Sonic the Hedgehog 4: Episode I

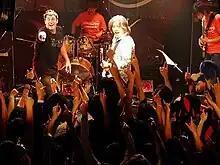
"Sonic the Hedgehog 4: Episode I" composer Jun Senoue ("center") in 2012

Senoue only composed some tracks for the Genesis "Sonic" games, but for "Sonic 4", he was responsible for creating all the music and sound effects. The music was written to replicate the style of the Genesis "Sonic" games because, according to Balough, the developers wanted the game to feel "like a genuine extension of the first three "Sonic" games". Senoue was involved with the project early on when Iizuka approached him to ask him to compose. Senoue said that he attempted to compose the tracks as if he had been composing them for the Genesis, using as few notes as possible. He did not use any FM sound tapes, although he did unsuccessfully attempt to find an old Genesis development kit. Senoue attempted to compose tracks "with a similar beat or similar tempo" to those from "Sonic the Hedgehog" and "Sonic the Hedgehog 2". Senoue had fun working on "Episode I" and said his favorite track was the first level's, although Nagahara hated it and tried to persuade Senoue to compose a replacement tune. Eggman's theme was repurposed from an unused "Sonic 3D Blast" (1996) track.